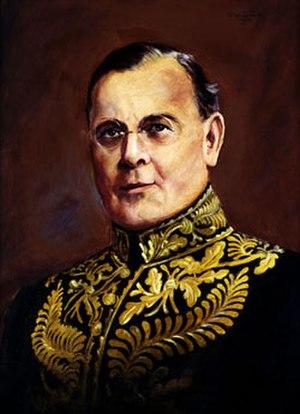
Eric Hamber, né le 21 avril 1879 à Winnipeg et mort le 10 janvier 1960 à Vancouver, est un homme politique canadien.
Le lieutenant-gouverneur de Colombie-Britannique est le représentant de la Monarchie canadienne dans la province de Colombie-Britannique. Depuis le 24 avril 2018, la fonction est occupée par Janet Austin.
Cette page concerne des événements d'actualité qui se sont produits durant l'année 1936 dans la province canadienne de Colombie-Britannique.